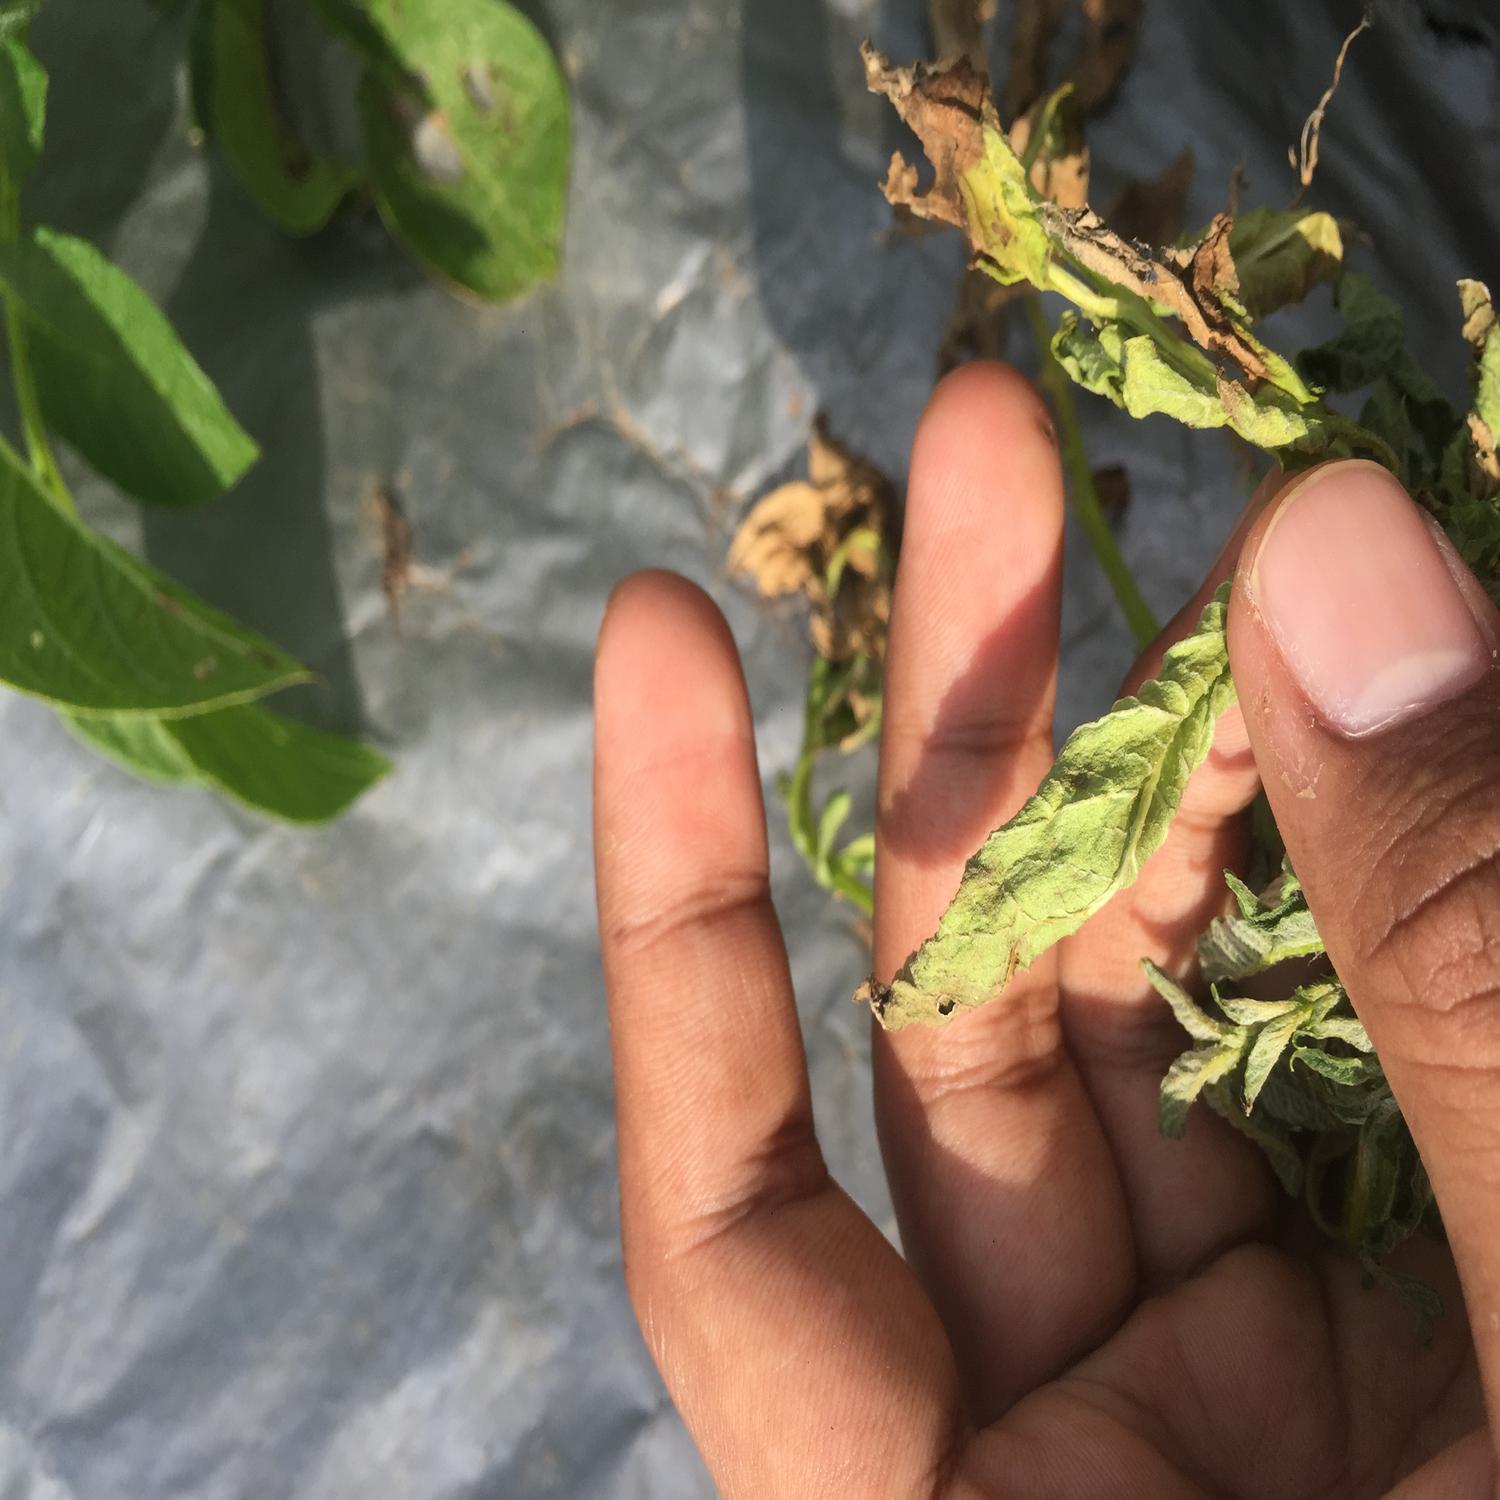
Etiqueta: Pudricion_Parda